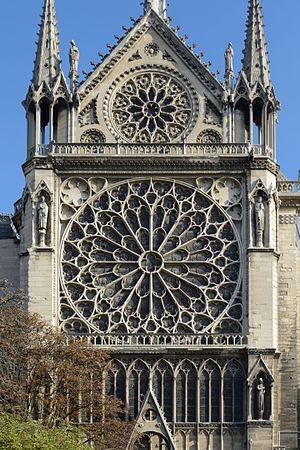
La cathédrale Notre-Dame de Paris, communément appelée Notre-Dame, est l'un des monuments les plus emblématiques de Paris et de la France. Elle est située sur l'île de la Cité et est un lieu de culte catholique, siège de l'archidiocèse de Paris, dédiée à la Vierge Marie.